Hispanics in the United States Marine Corps

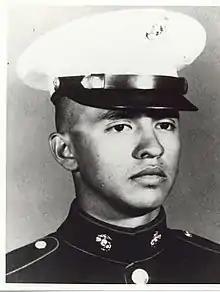
Emilio A. De La Garza

The Marine Corps served an important role in the Vietnam War by participating in such battles as Da Nang, Hue City, and Khe Sanh. Individuals from the USMC operated in the Northern I Corps Regions of South Vietnam. While there, they were constantly engaged in a guerrilla war against the National Front for the Liberation of South Vietnam (NLF) and an intermittent conventional war against the North Vietnamese Army (NVA). The U.S. government did not begin keeping separate statistics on Hispanics until 1979. Therefore, the exact number of Hispanics who served in the Marine Corps during the Vietnam War era is unknown. The statistics that were kept by the Department of Defense, in accordance to the Vietnam War Statistics, included Hispanics among Caucasians. However, it is estimated that 170,000 Hispanics served in Vietnam and that 3,070 (5.2% of total) died there. This total includes those who served in the Marines. Of the 57 Medals of Honor awarded to Marines for actions during the Vietnam War, six were awarded to Marines of Hispanic descent, of which five were posthumous awards. The six Marines were Sergeant Alfredo "Freddy" Gonzalez, Major Jay R. Vargas Jr., Lance Corporal Jose Francisco Jimenez, PFC Ralph E. Dias, Lance Corporal Emilio A. De La Garza and Lance Corporal Miguel Keith. Of the 360 Navy Crosses awarded to the Marines, 19 were awarded to men of Hispanic descent.